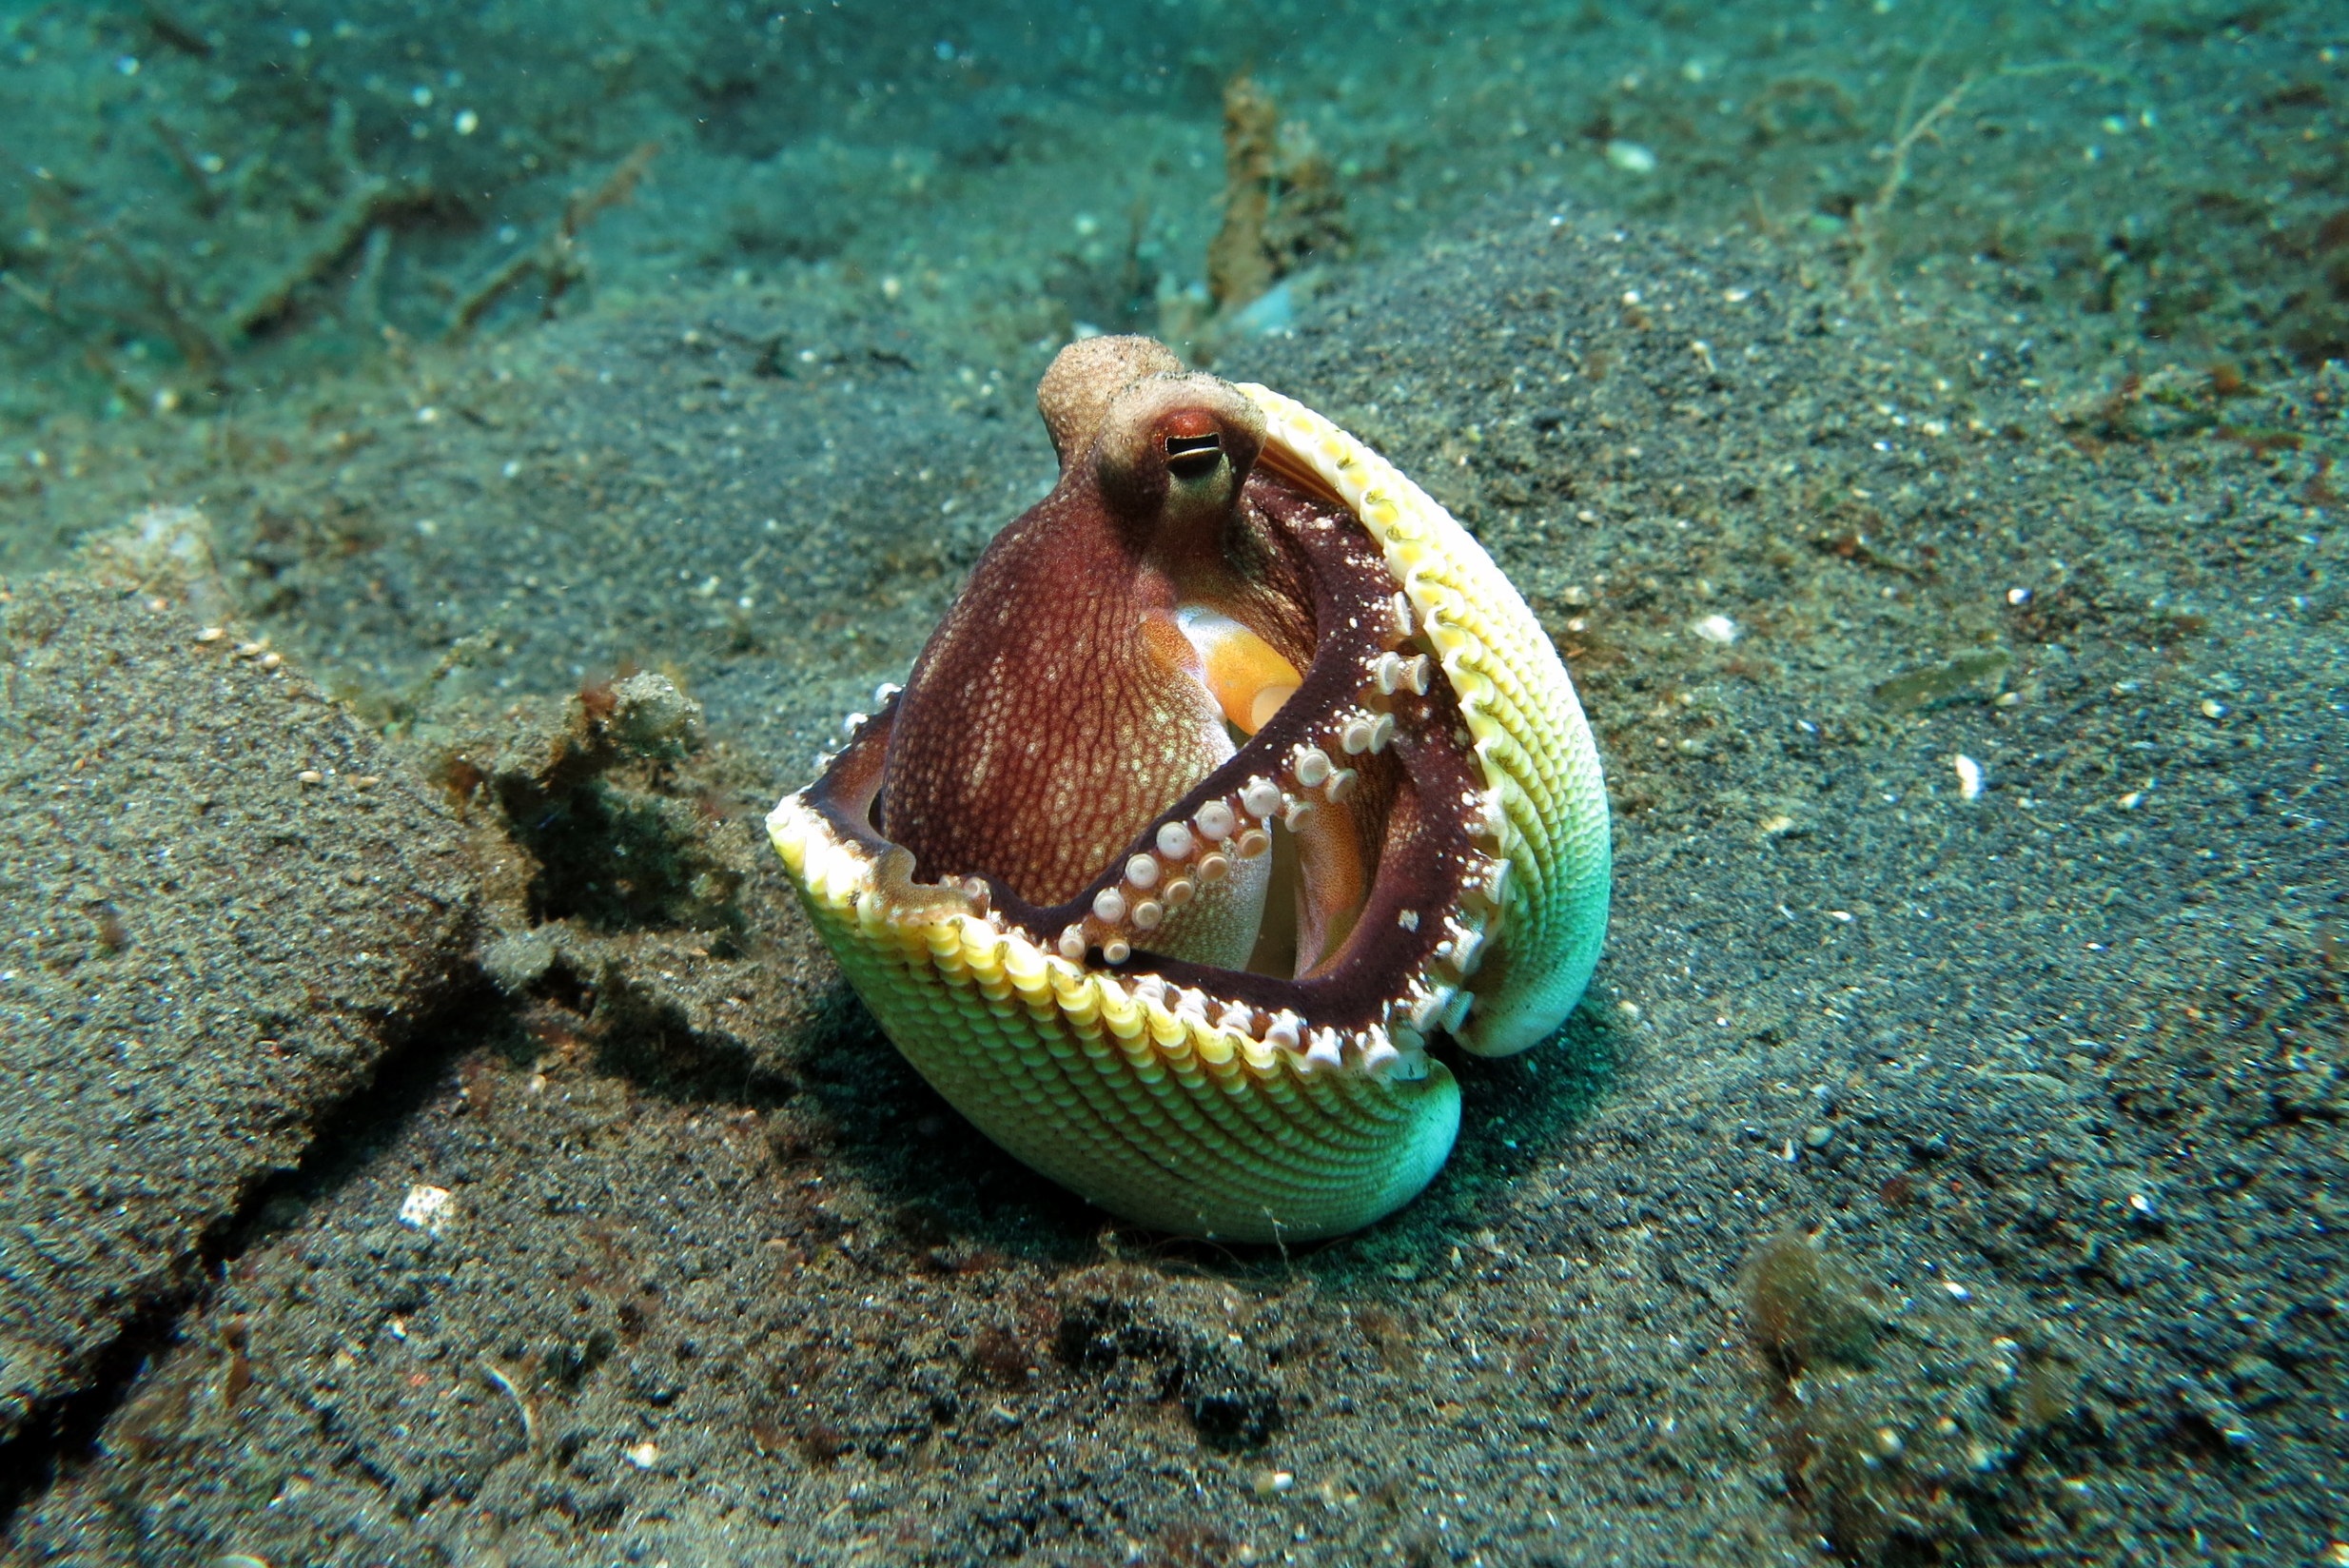
sea, water, nature, ocean, wildlife, underwater, green, tropical, biology, fauna, shell, coral, coral reef, invertebrate, life, reef, tentacle, octopus, camouflage, hide, marine, indonesia, protection, scuba, behavior, cephalopod, macro photography, lembeh, sulawesi, marine biology, marine invertebrates, pomacentridae